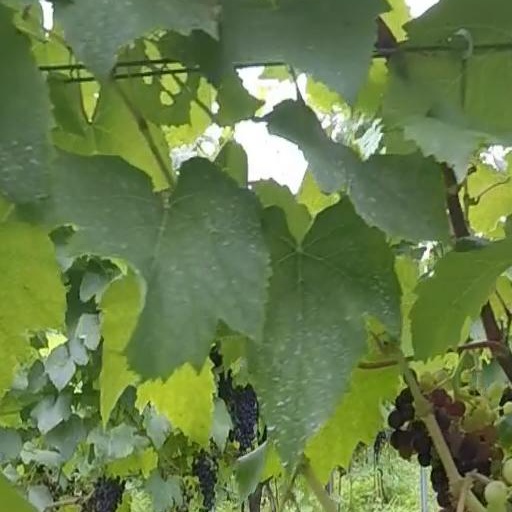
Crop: grape